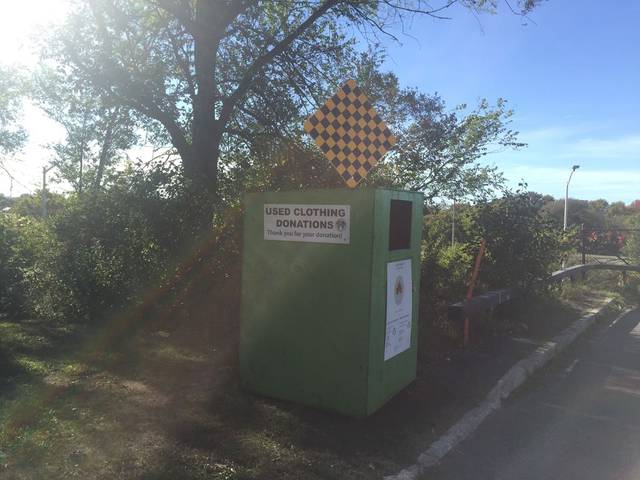
Region: Canada
Coordinates: 45.4, -75.667